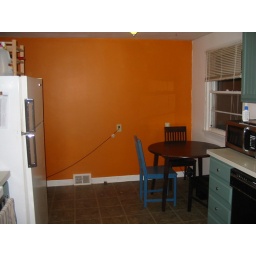
accent wall in the kitchen